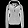
Label: Coat